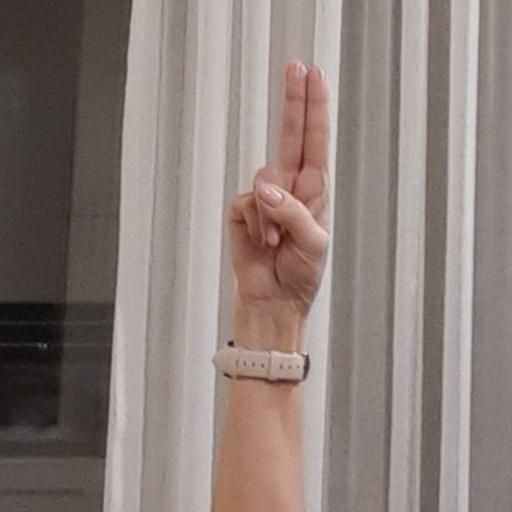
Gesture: two_up